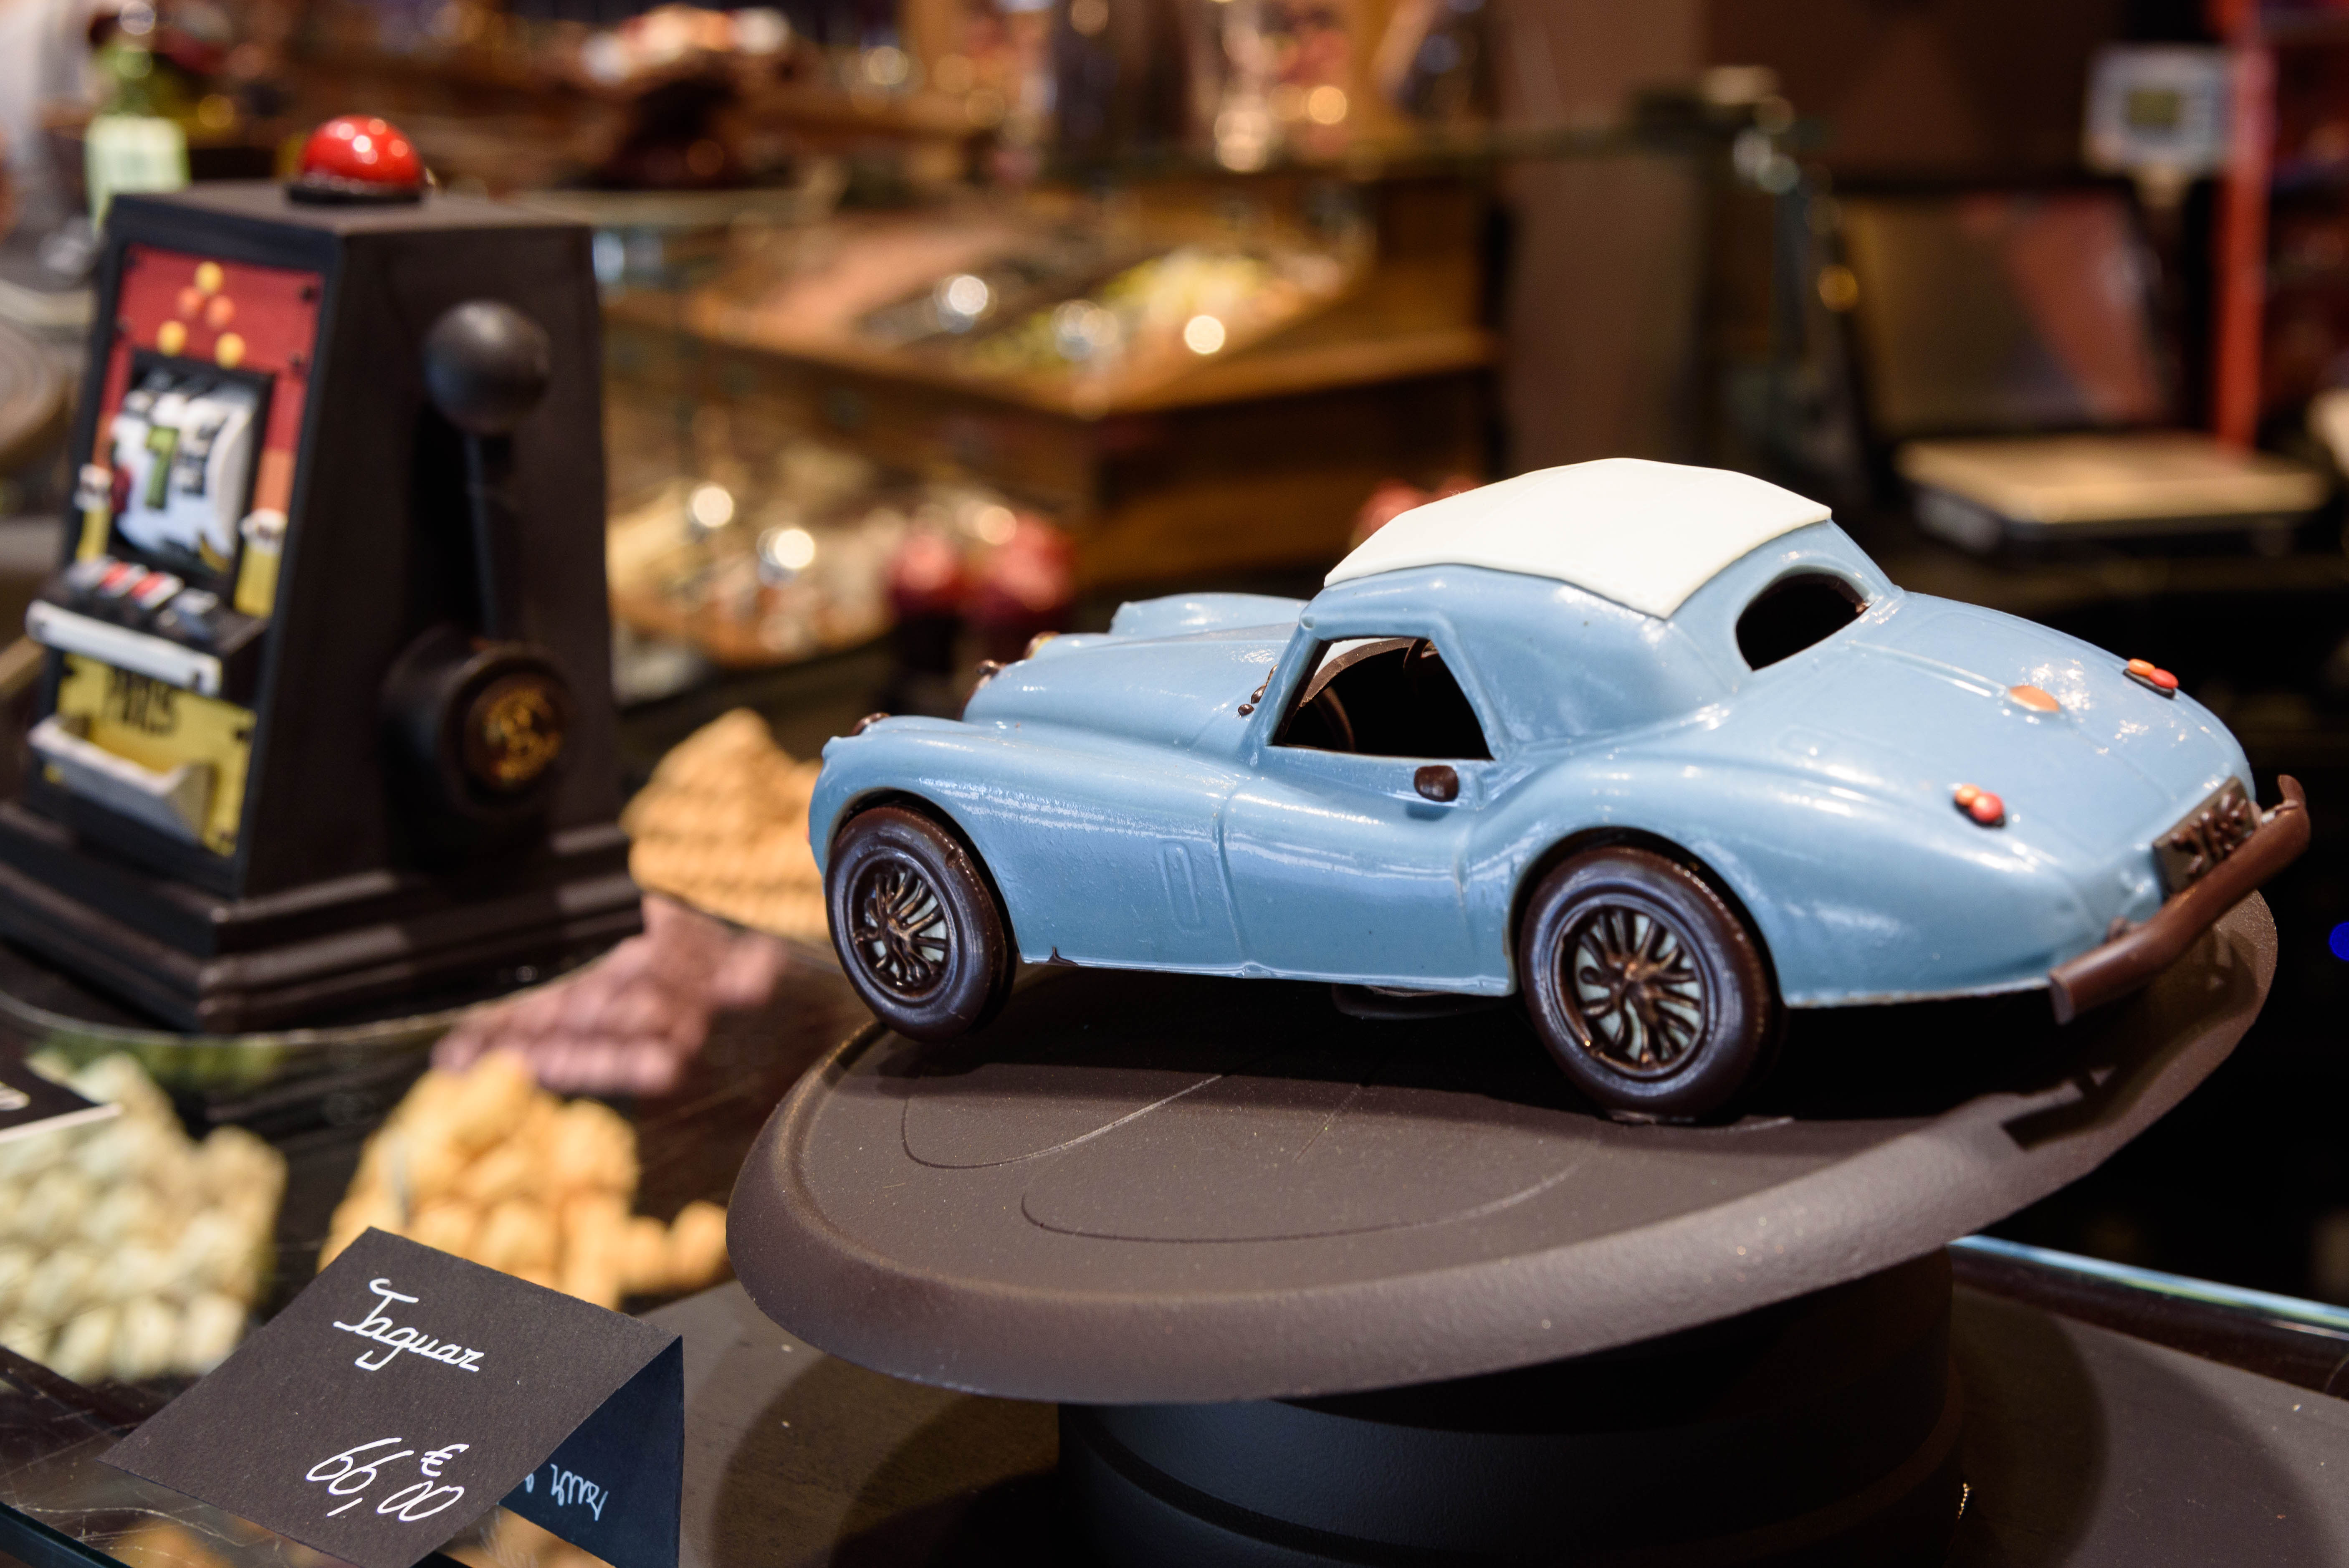
car, paris, france, shop, model, vehicle, blue, nikon, chocolate, sports car, race car, places, 2015, supercar, maison, georges, jaguar, classic, d750, ledefrance, larnicol, auto show, land vehicle, automobile make, automotive design, performance car